Performing arts

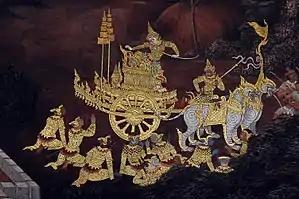
Hanuman on his chariot, a scene from the Ramakien in Wat Phra Kaew, Bangkok

In Iran there are other forms of theatrical events such as "Naghali" or "Naqqāli" (story telling), "Ta'zieh", "ٰRu-Howzi", "Siah-Bazi", "Parde-Khani", and "Mareke giri". Prior to the twentieth century, storytelling was the most recognized form of entertainment, although today, some forms still remain. One form, "Naghali," was traditionally performed in coffeehouses where the storytellers, or "Naghals (Naqqāls)," only recited sections of a story at a time, thus retaining regular cliental. These stories were based on events of historical or religious importance and many referenced poetries from the Shahnameh. These stories were often altered to bond with the atmosphere or mood of the audience.